Igor Lyakin-Frolov

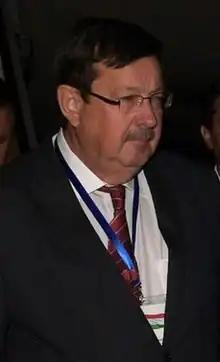
Lyakin-Frolov in 2018

Igor Semenovich Lyakin-Frolov (born 10 September 1948) is a Russian diplomat.